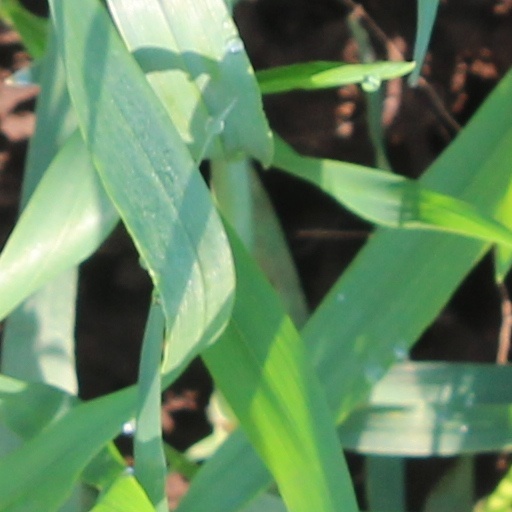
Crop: wheat